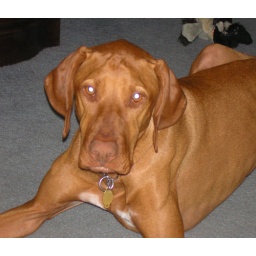
Cody loves to run around with his Luna ball in his mouth as he follows the birds in the sky.